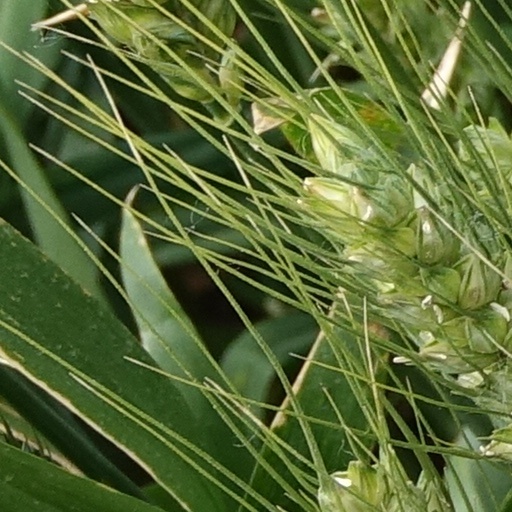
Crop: wheat